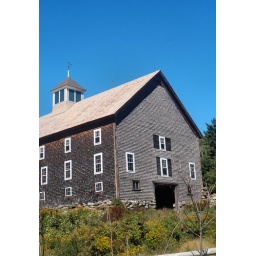
Traditional barn with tin roof and cedar shake siding near S. Paris, Maine